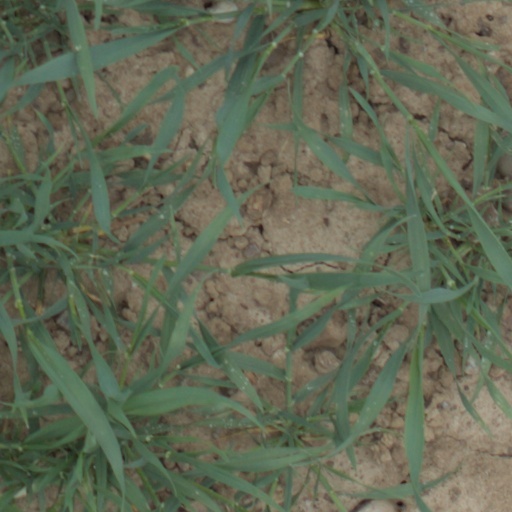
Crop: wheat